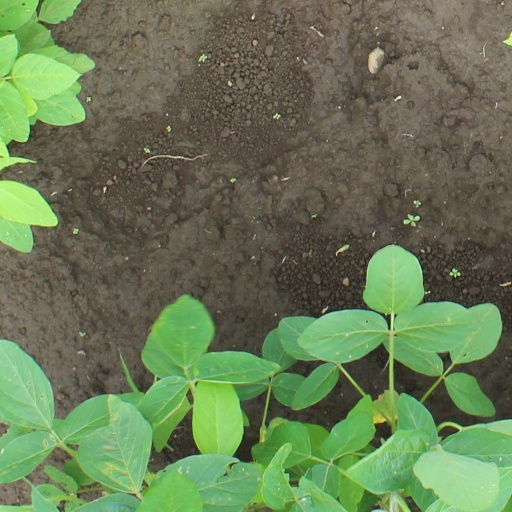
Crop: soybean